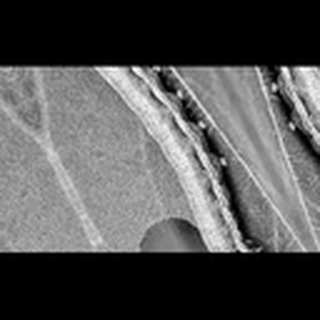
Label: cotton_army_worm